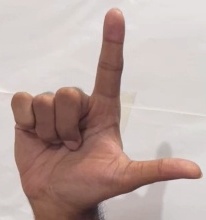
ASL sign: L